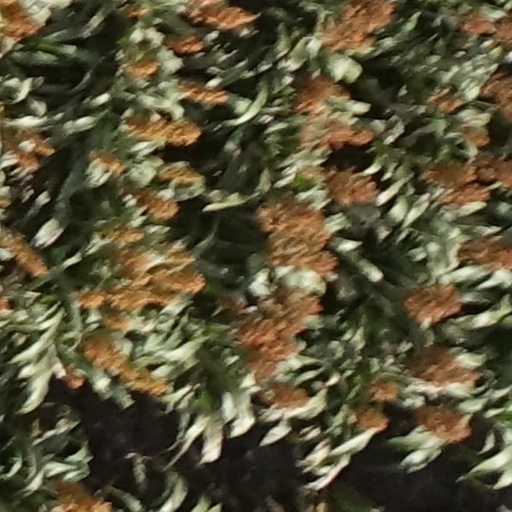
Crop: sorghum